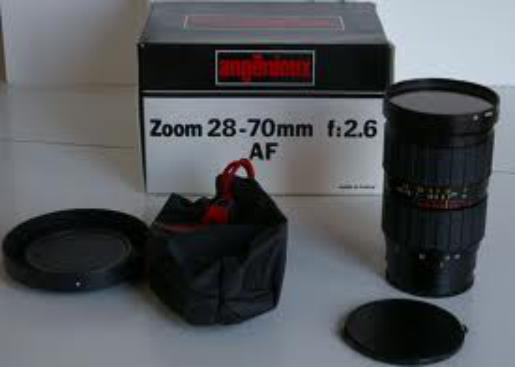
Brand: Angenieux
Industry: Electronic